Ludovico Sforza

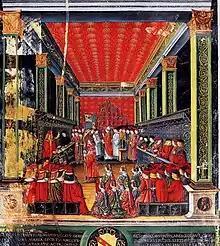
The ducal investiture of Ludovico il Moro, illuminated page by the Messale Arcimboldi in the Chapter Library of the Duomo of Milan. In the court at the top, on the left, Ludovico; in front of him, at the centre of the scene, Galeazzo Sanseverino, who has just received from his father-in-law the large golden banner with the black eagle; behind the latter, you can recognize the blond count of Melzo, who holds resting on his shoulder the sword received shortly before by his uncle; at the bottom, on the right, is finally the ranks of women, led by Duchess Beatrice.

Gian Galeazzo and his wife Isabella, after their lavish marriage, left Milan to set up court in Pavia. Gian Galeazzo did not have the desire to rule and he was happy to leave his uncle Ludovico in charge. His wife Isabella, however, turned out to be more ambitious and came into conflict with her cousin Beatrice. After Beatrice gave birth on 25 January 1493 to their first son, Ercole Massimiliano, she wished to have him, and not Isabella's son, appointed as Count of Pavia . The title of Count of Pavia was typically reserved for the heir to the Duchy of Milan.